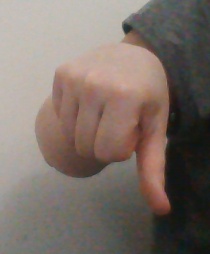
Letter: waw